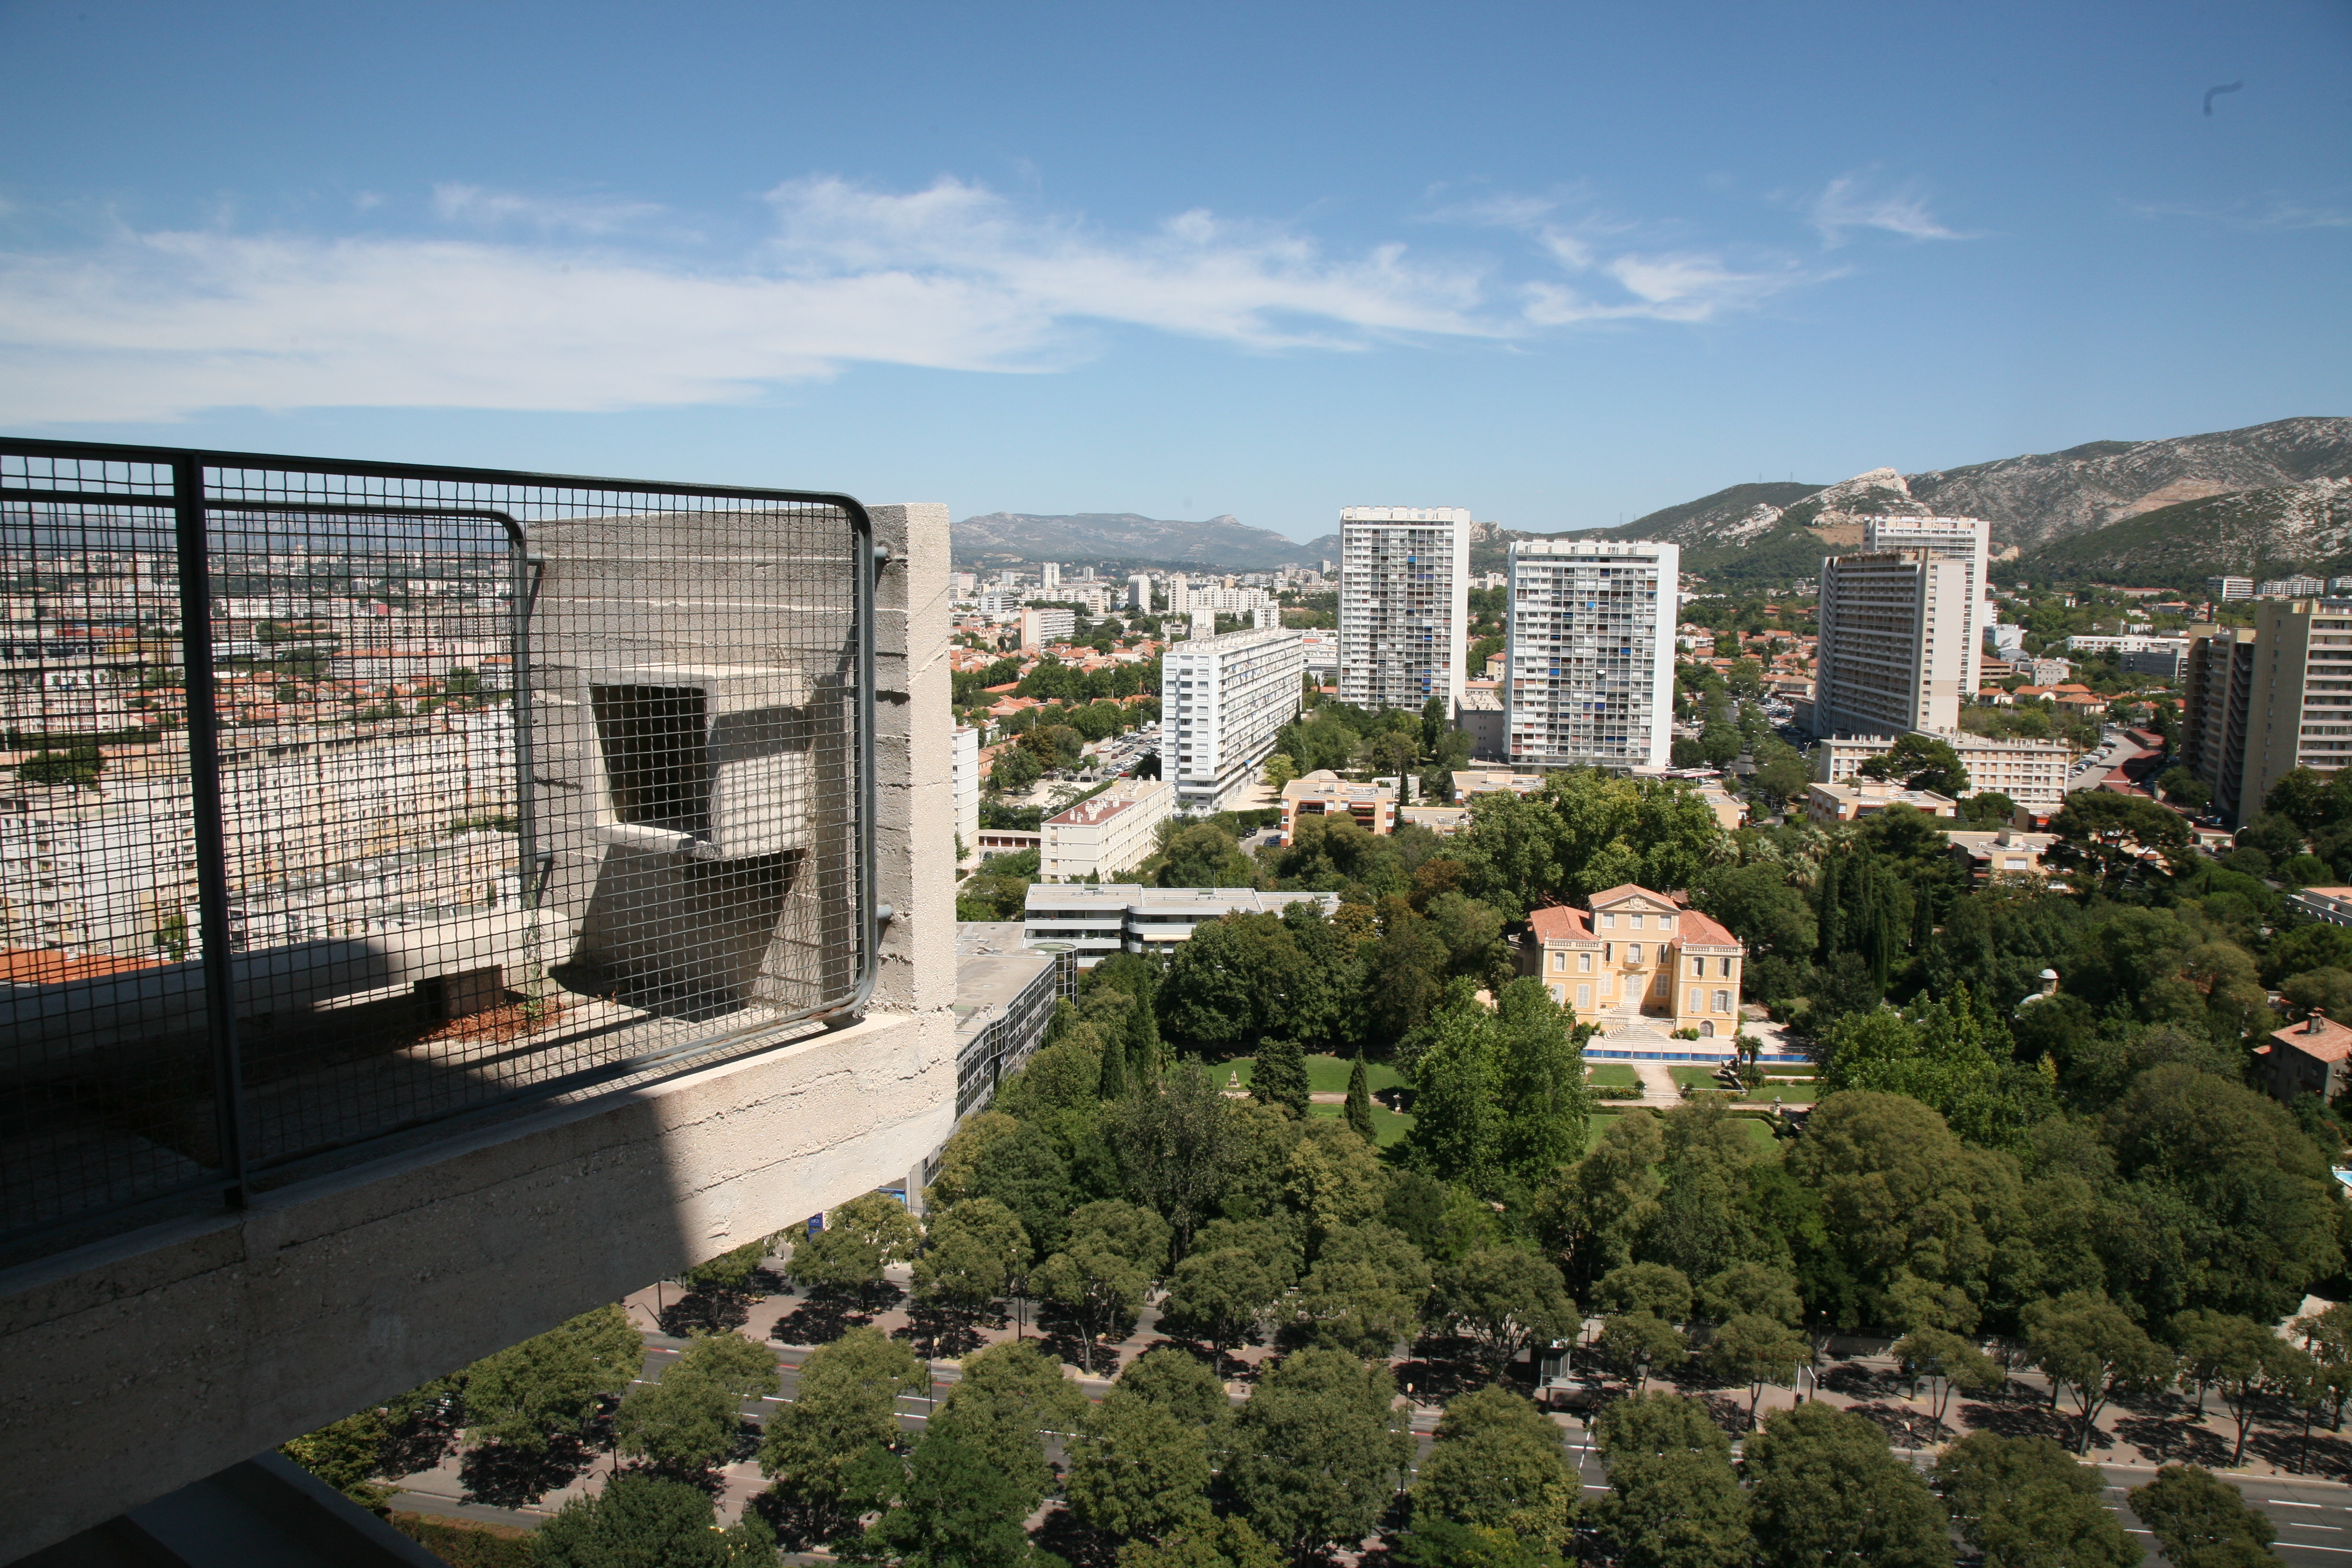
architecture, skyline, city, skyscraper, cityscape, suburb, property, garden, apartment, tower block, batiment, jardin, estate, cit, collectif, marseille, bastide, condominium, neighbourhood, bouchesdurhone, marseilles, lecorbusier, radieuse, cit radieuse, aerial photography, magalone, urban area, residential area, human settlement